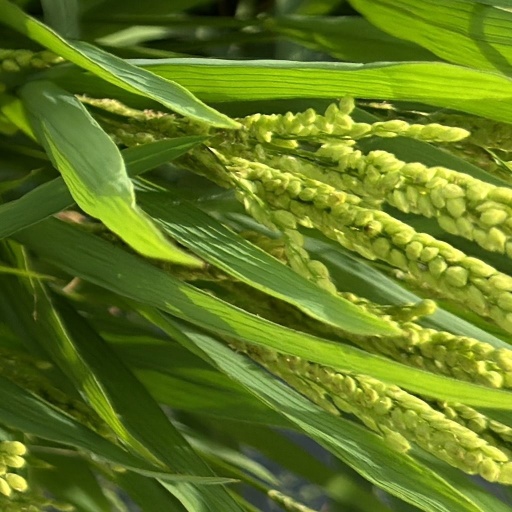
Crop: rice